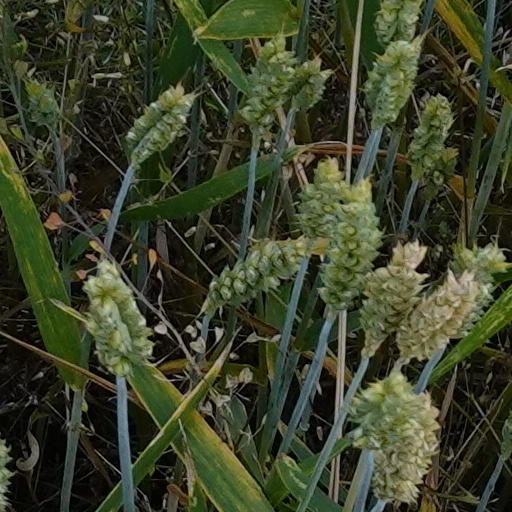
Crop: wheat